Old Isle of Wight Courthouse

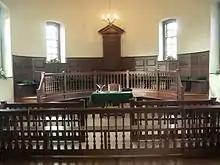
Recreated interior, seen in 2011

A second restoration of the courthouse was undertaken in the late 1990s with the help of Colonial Williamsburg consultants and craftsmen, in which the interior was modified to more accurately recreate the appearance of a typical Virginia courthouse of the period.